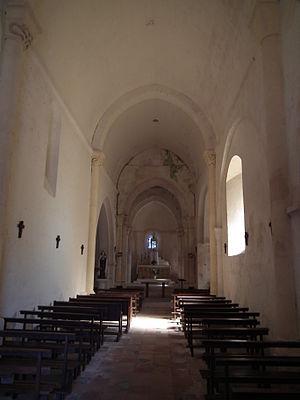
Intérieur de l'église de Guitinières
L'église Saint-Romain est une église catholique située à Guitinières, en France.